Sky position (RA, Dec in degrees): 358.836, 0.3274
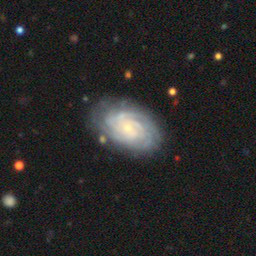
Galaxy morphology: Unbarred Tight Spiral Galaxies